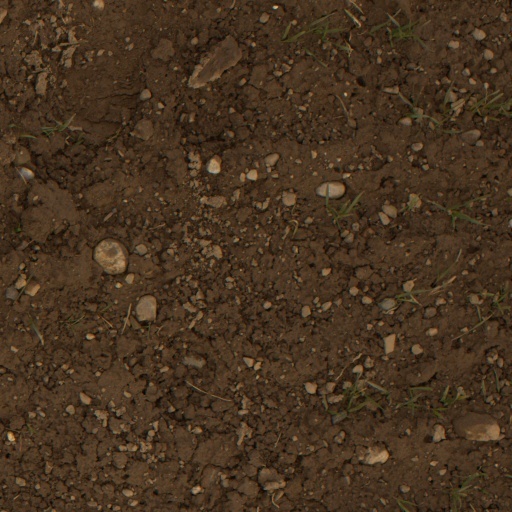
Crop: wheat